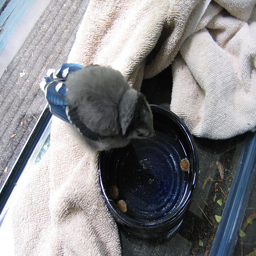
A small puffy bird eating from a tray
A gray bird perched on towel eating from a tin
A small bird drinking out of a blue dish.
A bird perched on a small bowl eating food from the bowl.
The small bird with the blue tail sits near a water dish.